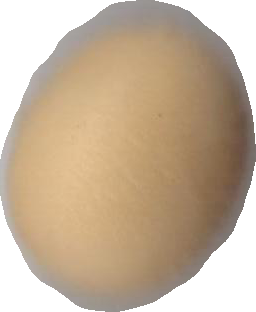
Variety: Grobogan